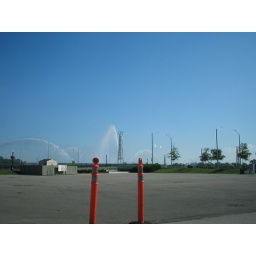
On schedule the giant jets shoot water out of the river in Dayton.